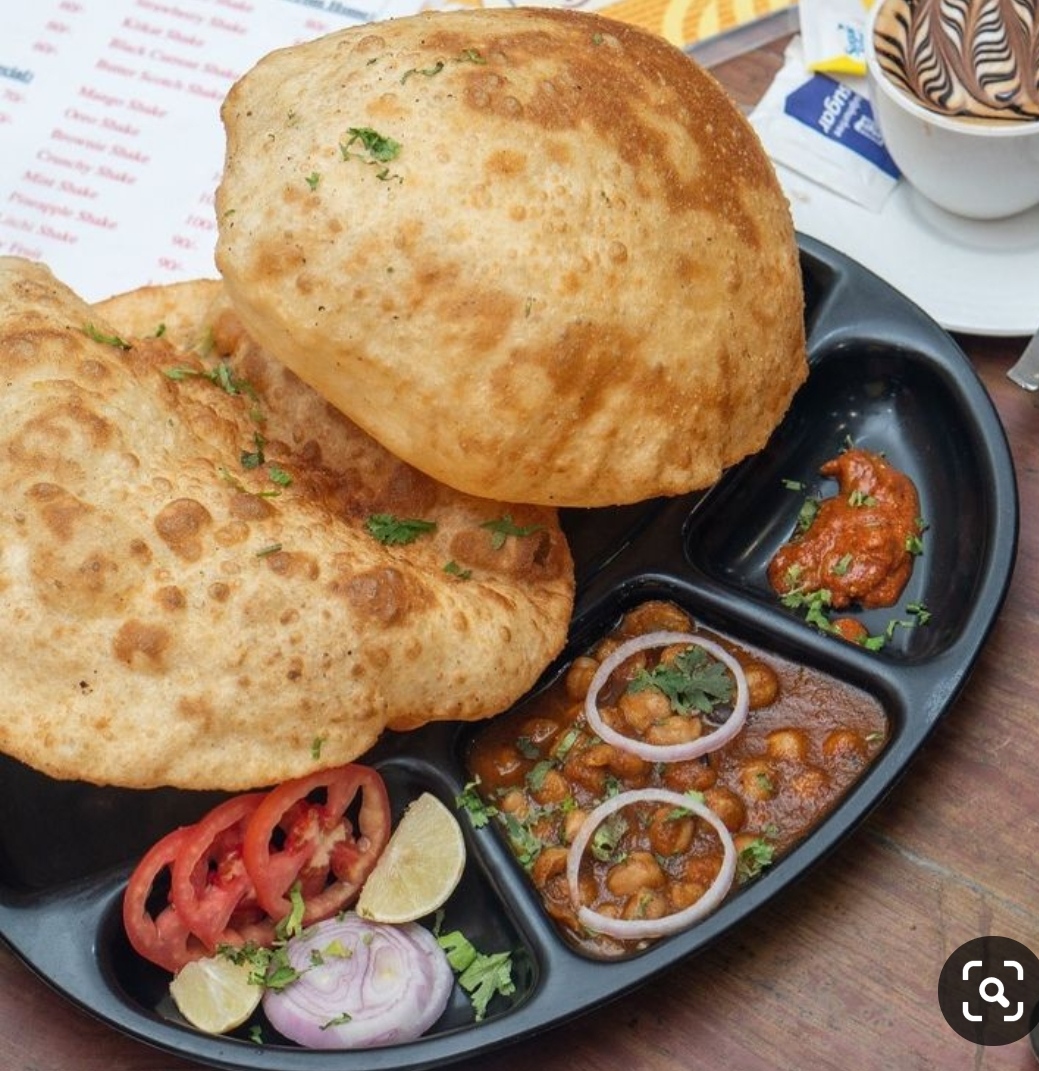
Dish: chole_bhature